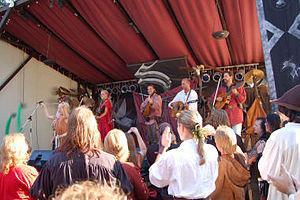
Die Streuner est un groupe de medieval rock allemand, originaire de Bonn.